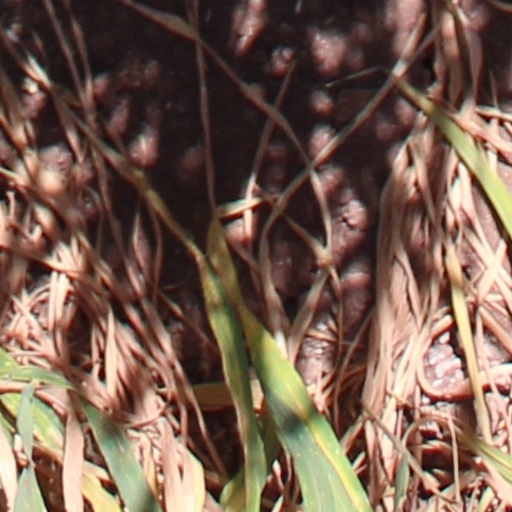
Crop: wheat